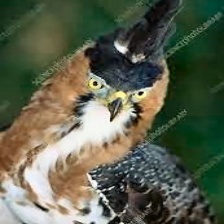
Species: ORNATE HAWK EAGLE
Scientific name: SPIZAETUS ORNATUS